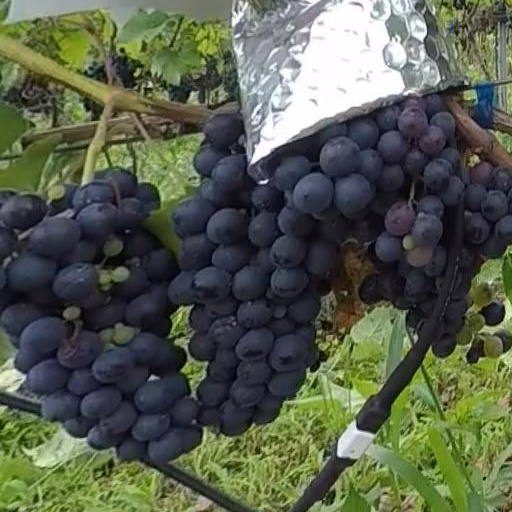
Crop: grape